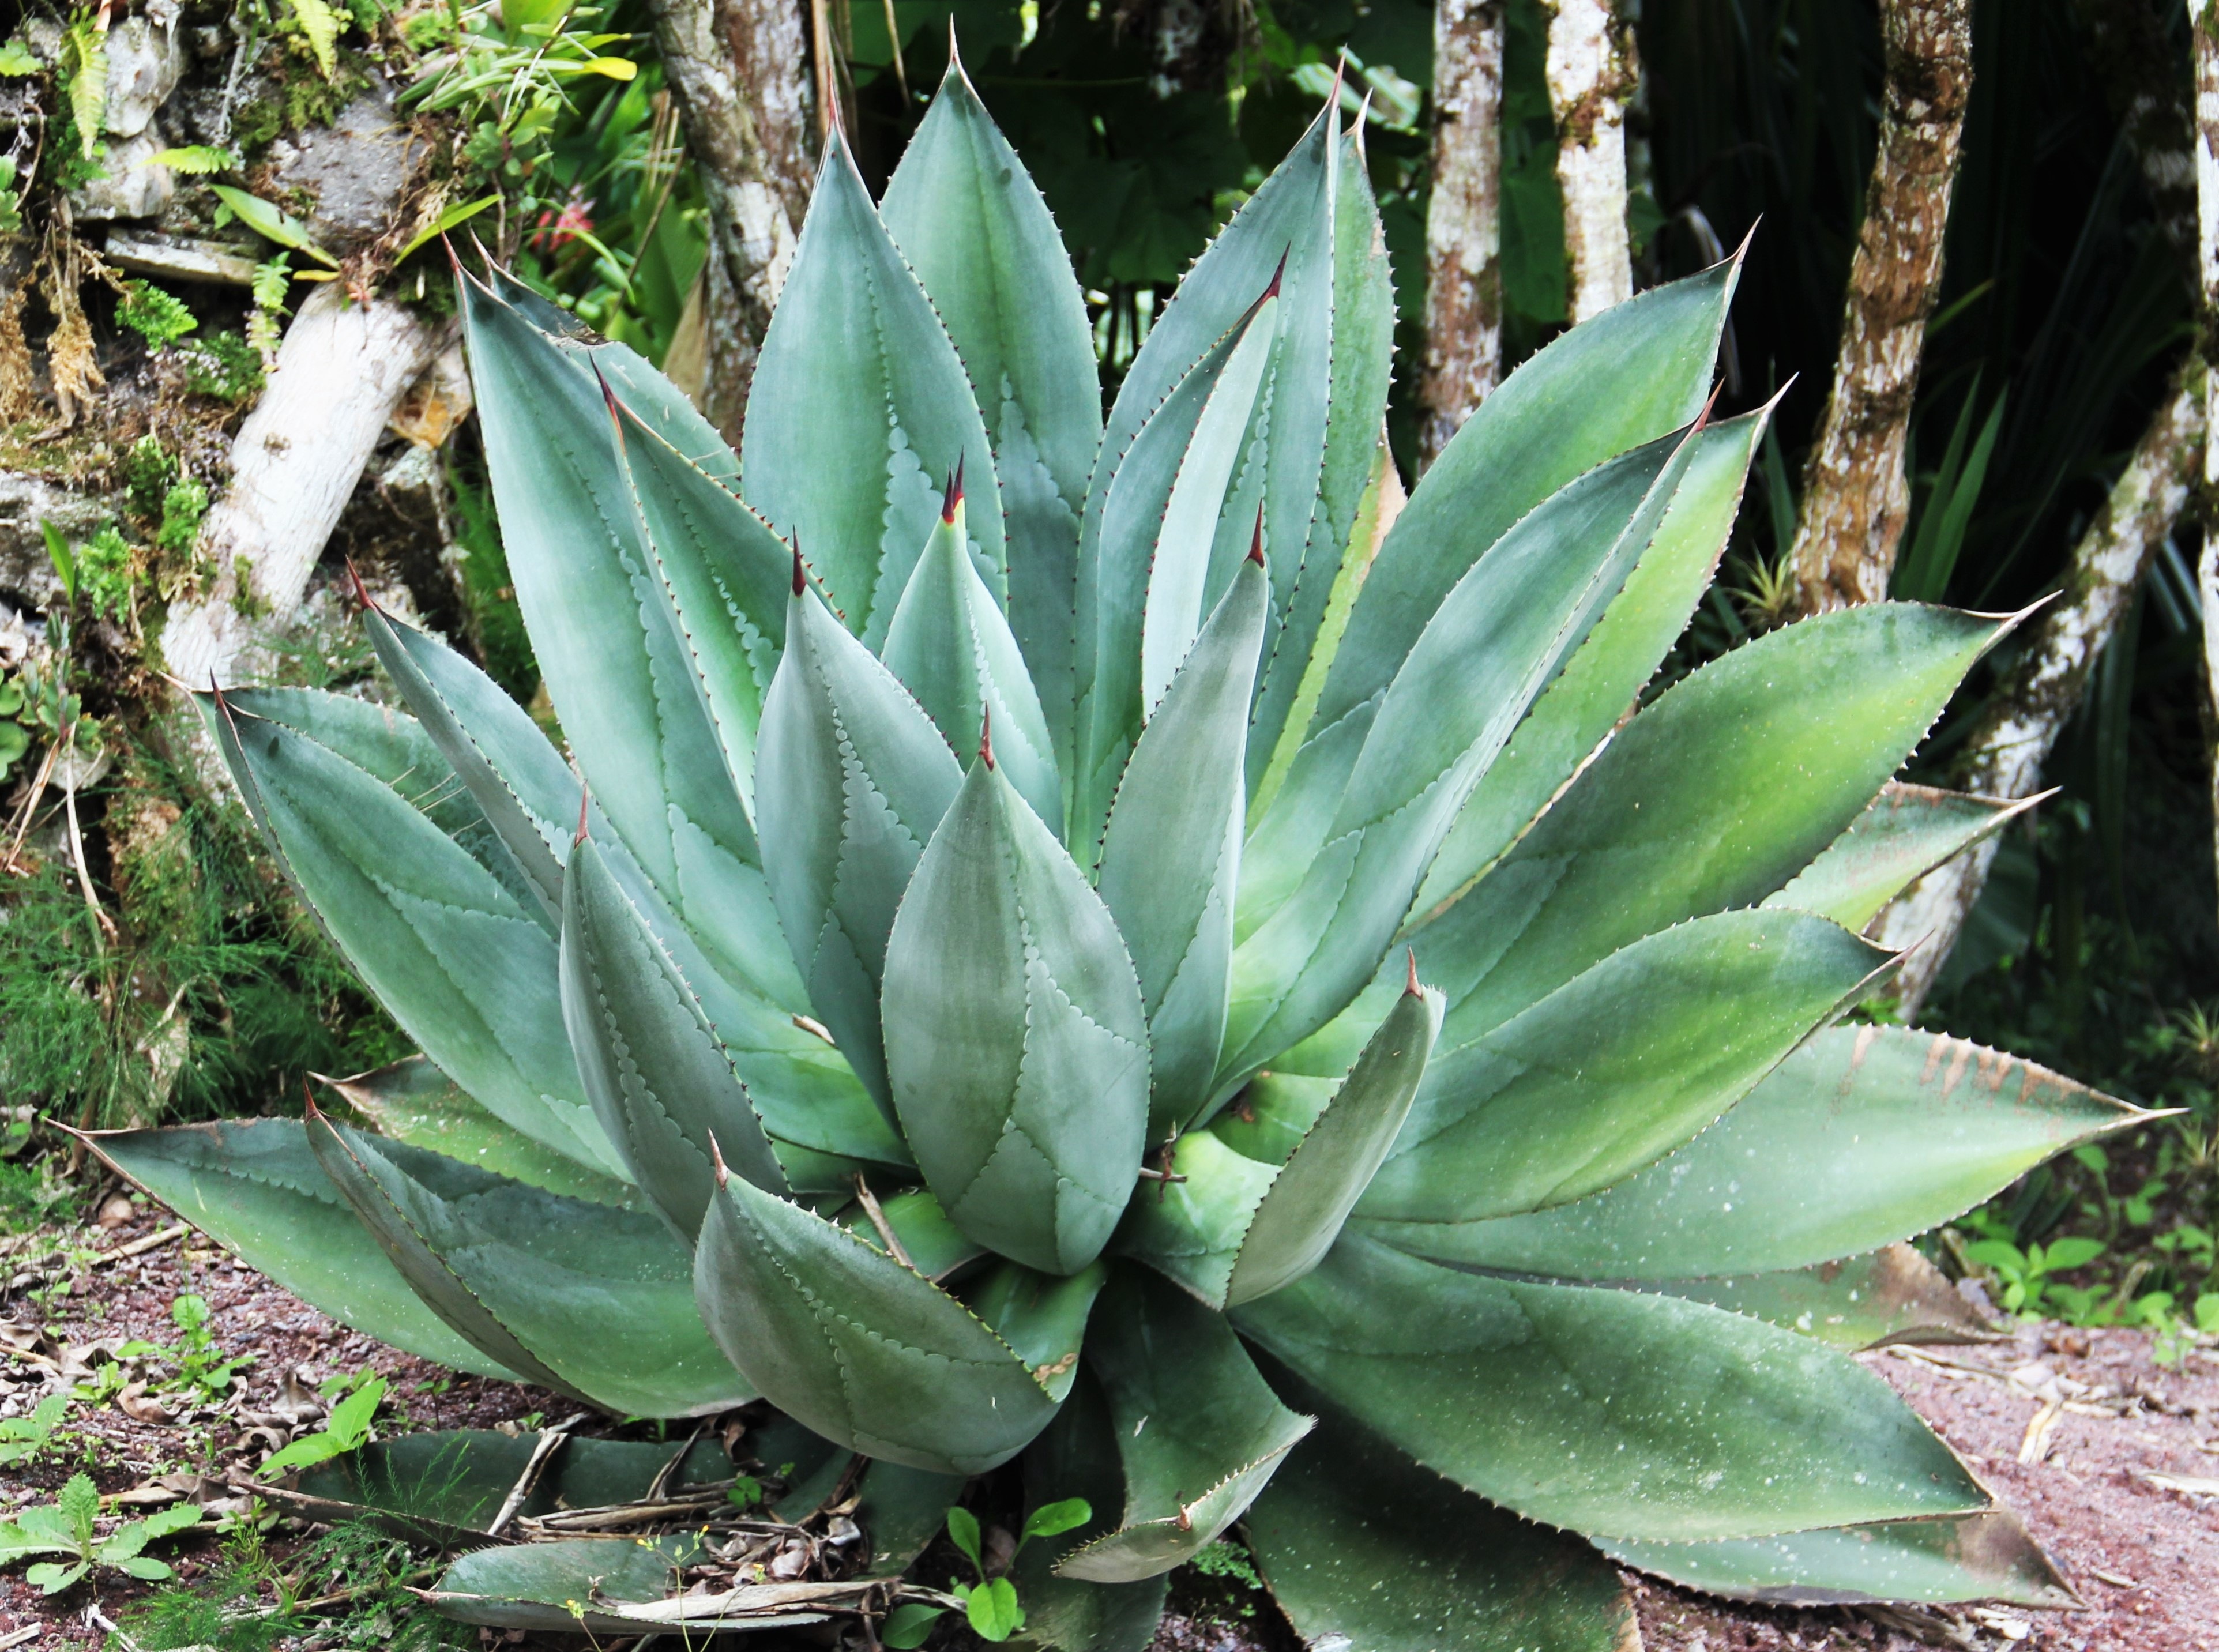
nature, plant, flower, green, botany, leaves, aloe, exotic, agave, costa rica, flowering plant, tropical garden, land plant, agave azul, giant aloe vera, fleshy leaves, tropical park, lanke art botanical garden